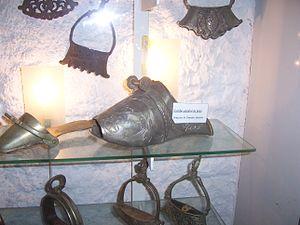
En équitation, on appelle étrier chacun des deux anneaux métalliques, suspendus de chaque côté de la selle, où le cavalier vient glisser ses pieds pour prendre appui. L'étrier comporte un œil pour passer l'étrivière — la courroie en cuir qui le relie à la selle — des branches et une base plate appelée plancher, où repose la semelle du cavalier.